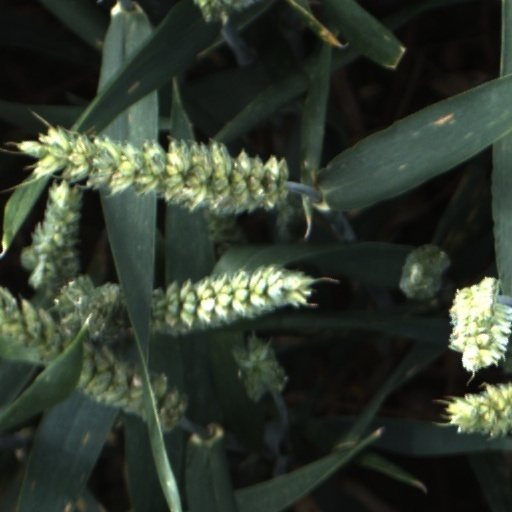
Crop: wheat